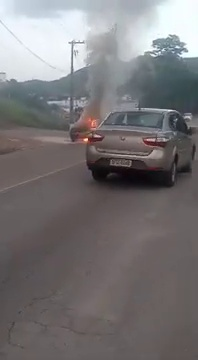
Fire: yes
Smoke: yes